Battle of Tannenberg

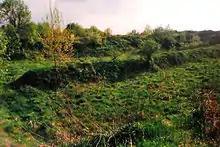
1998 photo of the foundations of the Tannenberg Memorial – the former burial site of Paul von Hindenburg

The Second Army lost approximately 120,000, but, taking into account the attacks, it continued to pose a threat to the Germans from the rear, it still had 116,791 men and 435 guns. The Russian command continued to be active on the flanks of the German 8th Army, which affected the fact that the Germans were unable to destroy the 1st in the First Battle of the Masurian Lakes. The Germans suffered just 12,000 casualties out of the 150,000 men committed to the battle, incl. 1,888 killed, 6,579 wounded and 4,588 missing. There is probably some data, since the authors who referred to the named lists of losses cannot single out the losses of officers. According to other estimates, the Hindenburg army lost 30,000 men. Sixty trains were required to take captured Russian equipment to Germany. The German official history estimated 50,000 Russians killed and wounded, which were never properly recorded. Another estimate gives 30,000 Russians killed or wounded, with 13 generals and 500 guns captured.